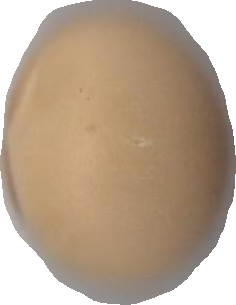
Variety: Dega